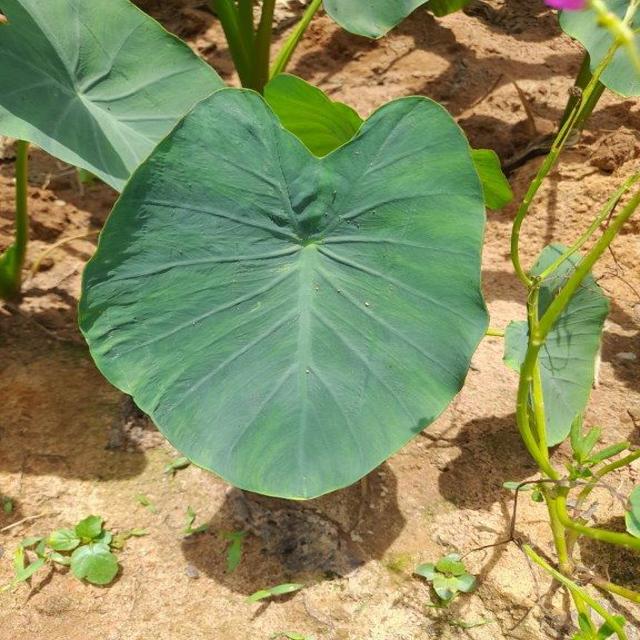
Label: Healthy